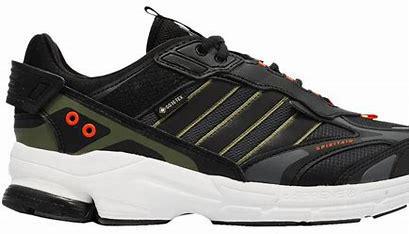
Brand: adidas
Model: Spiritain 2000